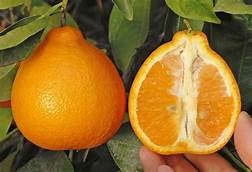
Label: mandarine